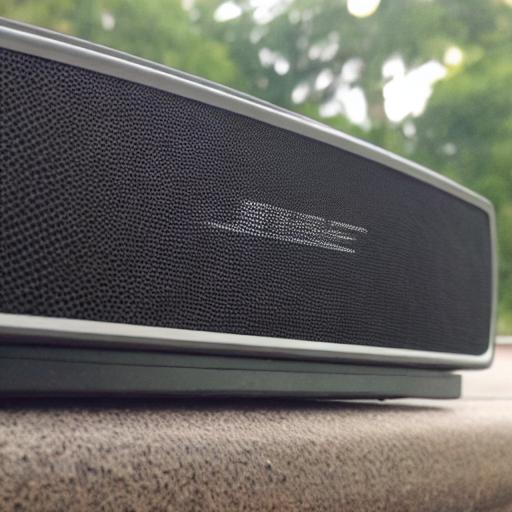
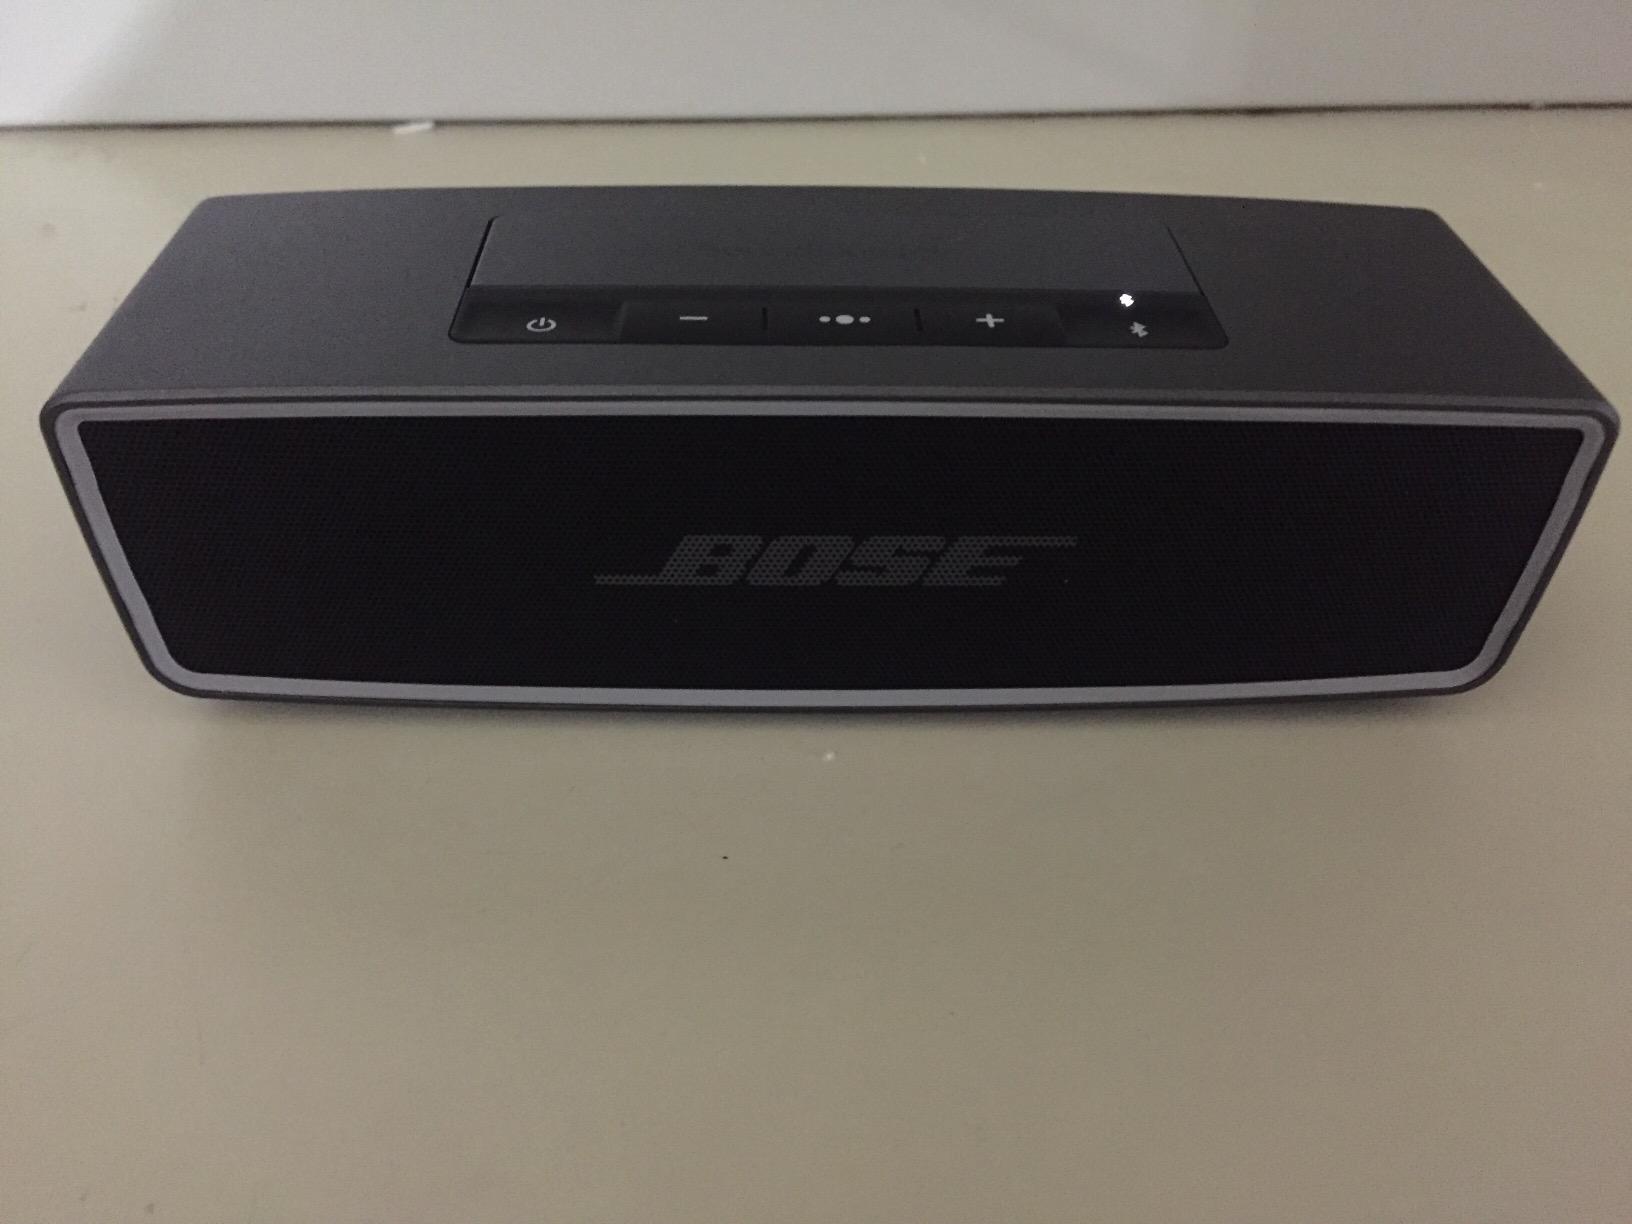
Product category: speaker
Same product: no